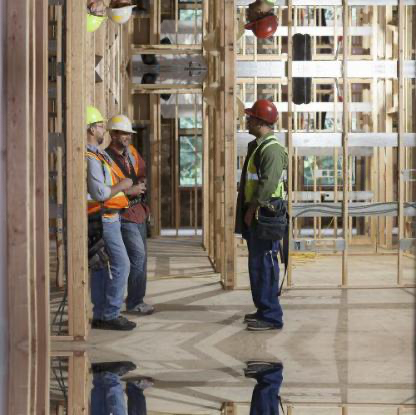
Objects in the image:
label: helmet
label: helmet
label: helmet
label: helmet
label: helmet
label: helmet